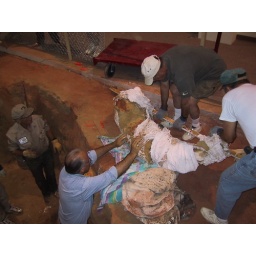
The gentleman in the light blue shirt is Dr. Agenbroad